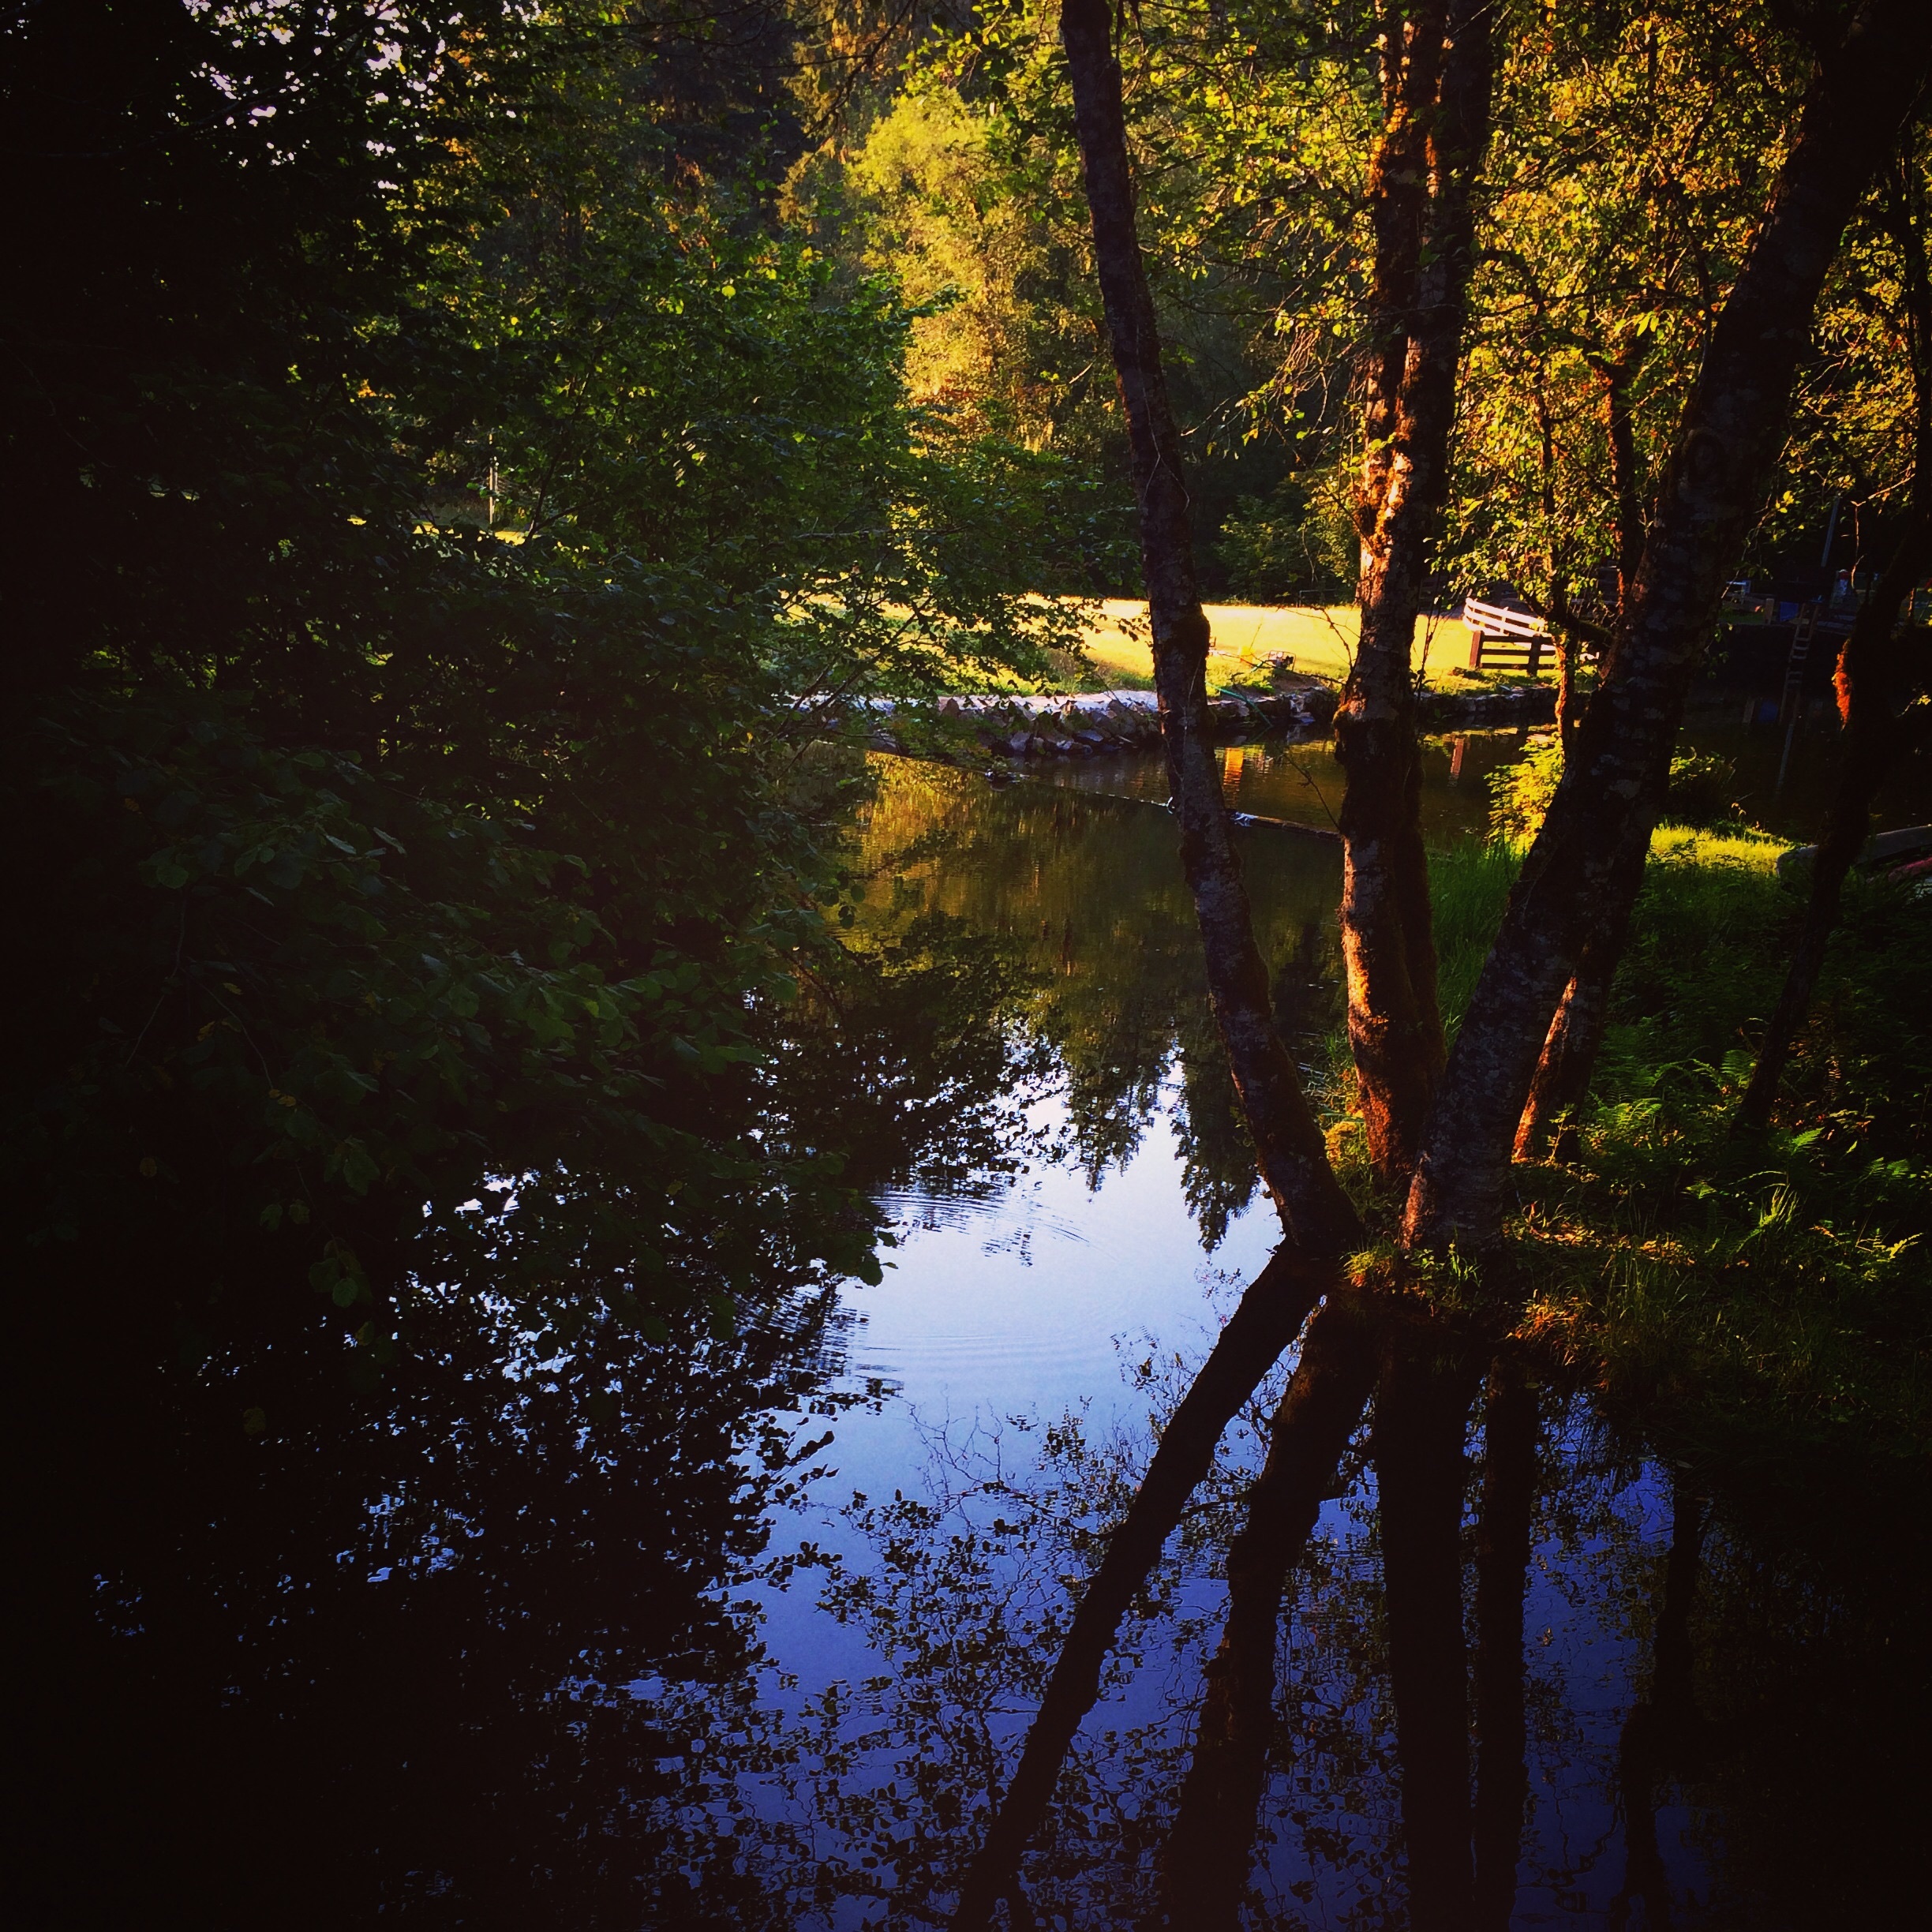
tree, water, nature, forest, branch, plant, sunset, sunlight, morning, leaf, lake, river, pond, stream, evening, reflection, autumn, season, woodland, habitat, natural environment, atmospheric phenomenon, woody plant